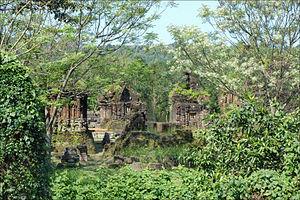
Le sanctuaire de Mỹ Sơn est un ensemble de temples chams dont les racines spirituelles le rattachent à l'hindouisme. Le Sanctuaire est constitué à la fois de temples dynastiques et de temples dédiés à Shiva construits à la fin du IVᵉ siècle jusqu'au XIIIᵉ siècle. Ce site fut pendant une longue période, la capitale religieuse et politique du Royaume de Champâ.